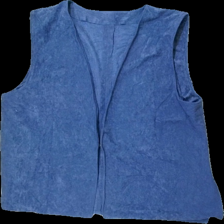
View: front
Type: Vest
Category: Ladies
Brand: Missing
Colors: Blue
Material: ?
Cut: Regular
Season: All
Smell: Major
Damage location: middle right
Damage 2 location: bottom left
Price range: <50
Recommended usage: Export
Description: blå väst, luktar rök, egengjord
Comment: luktar rök, egengjord